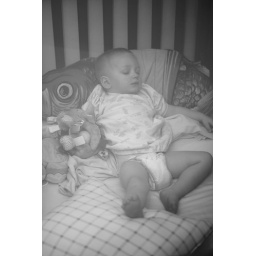
Took this in Jonathan's room while he slept. Trust me, black &amp;amp; white is what is saving this image.